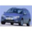
Label: automobile